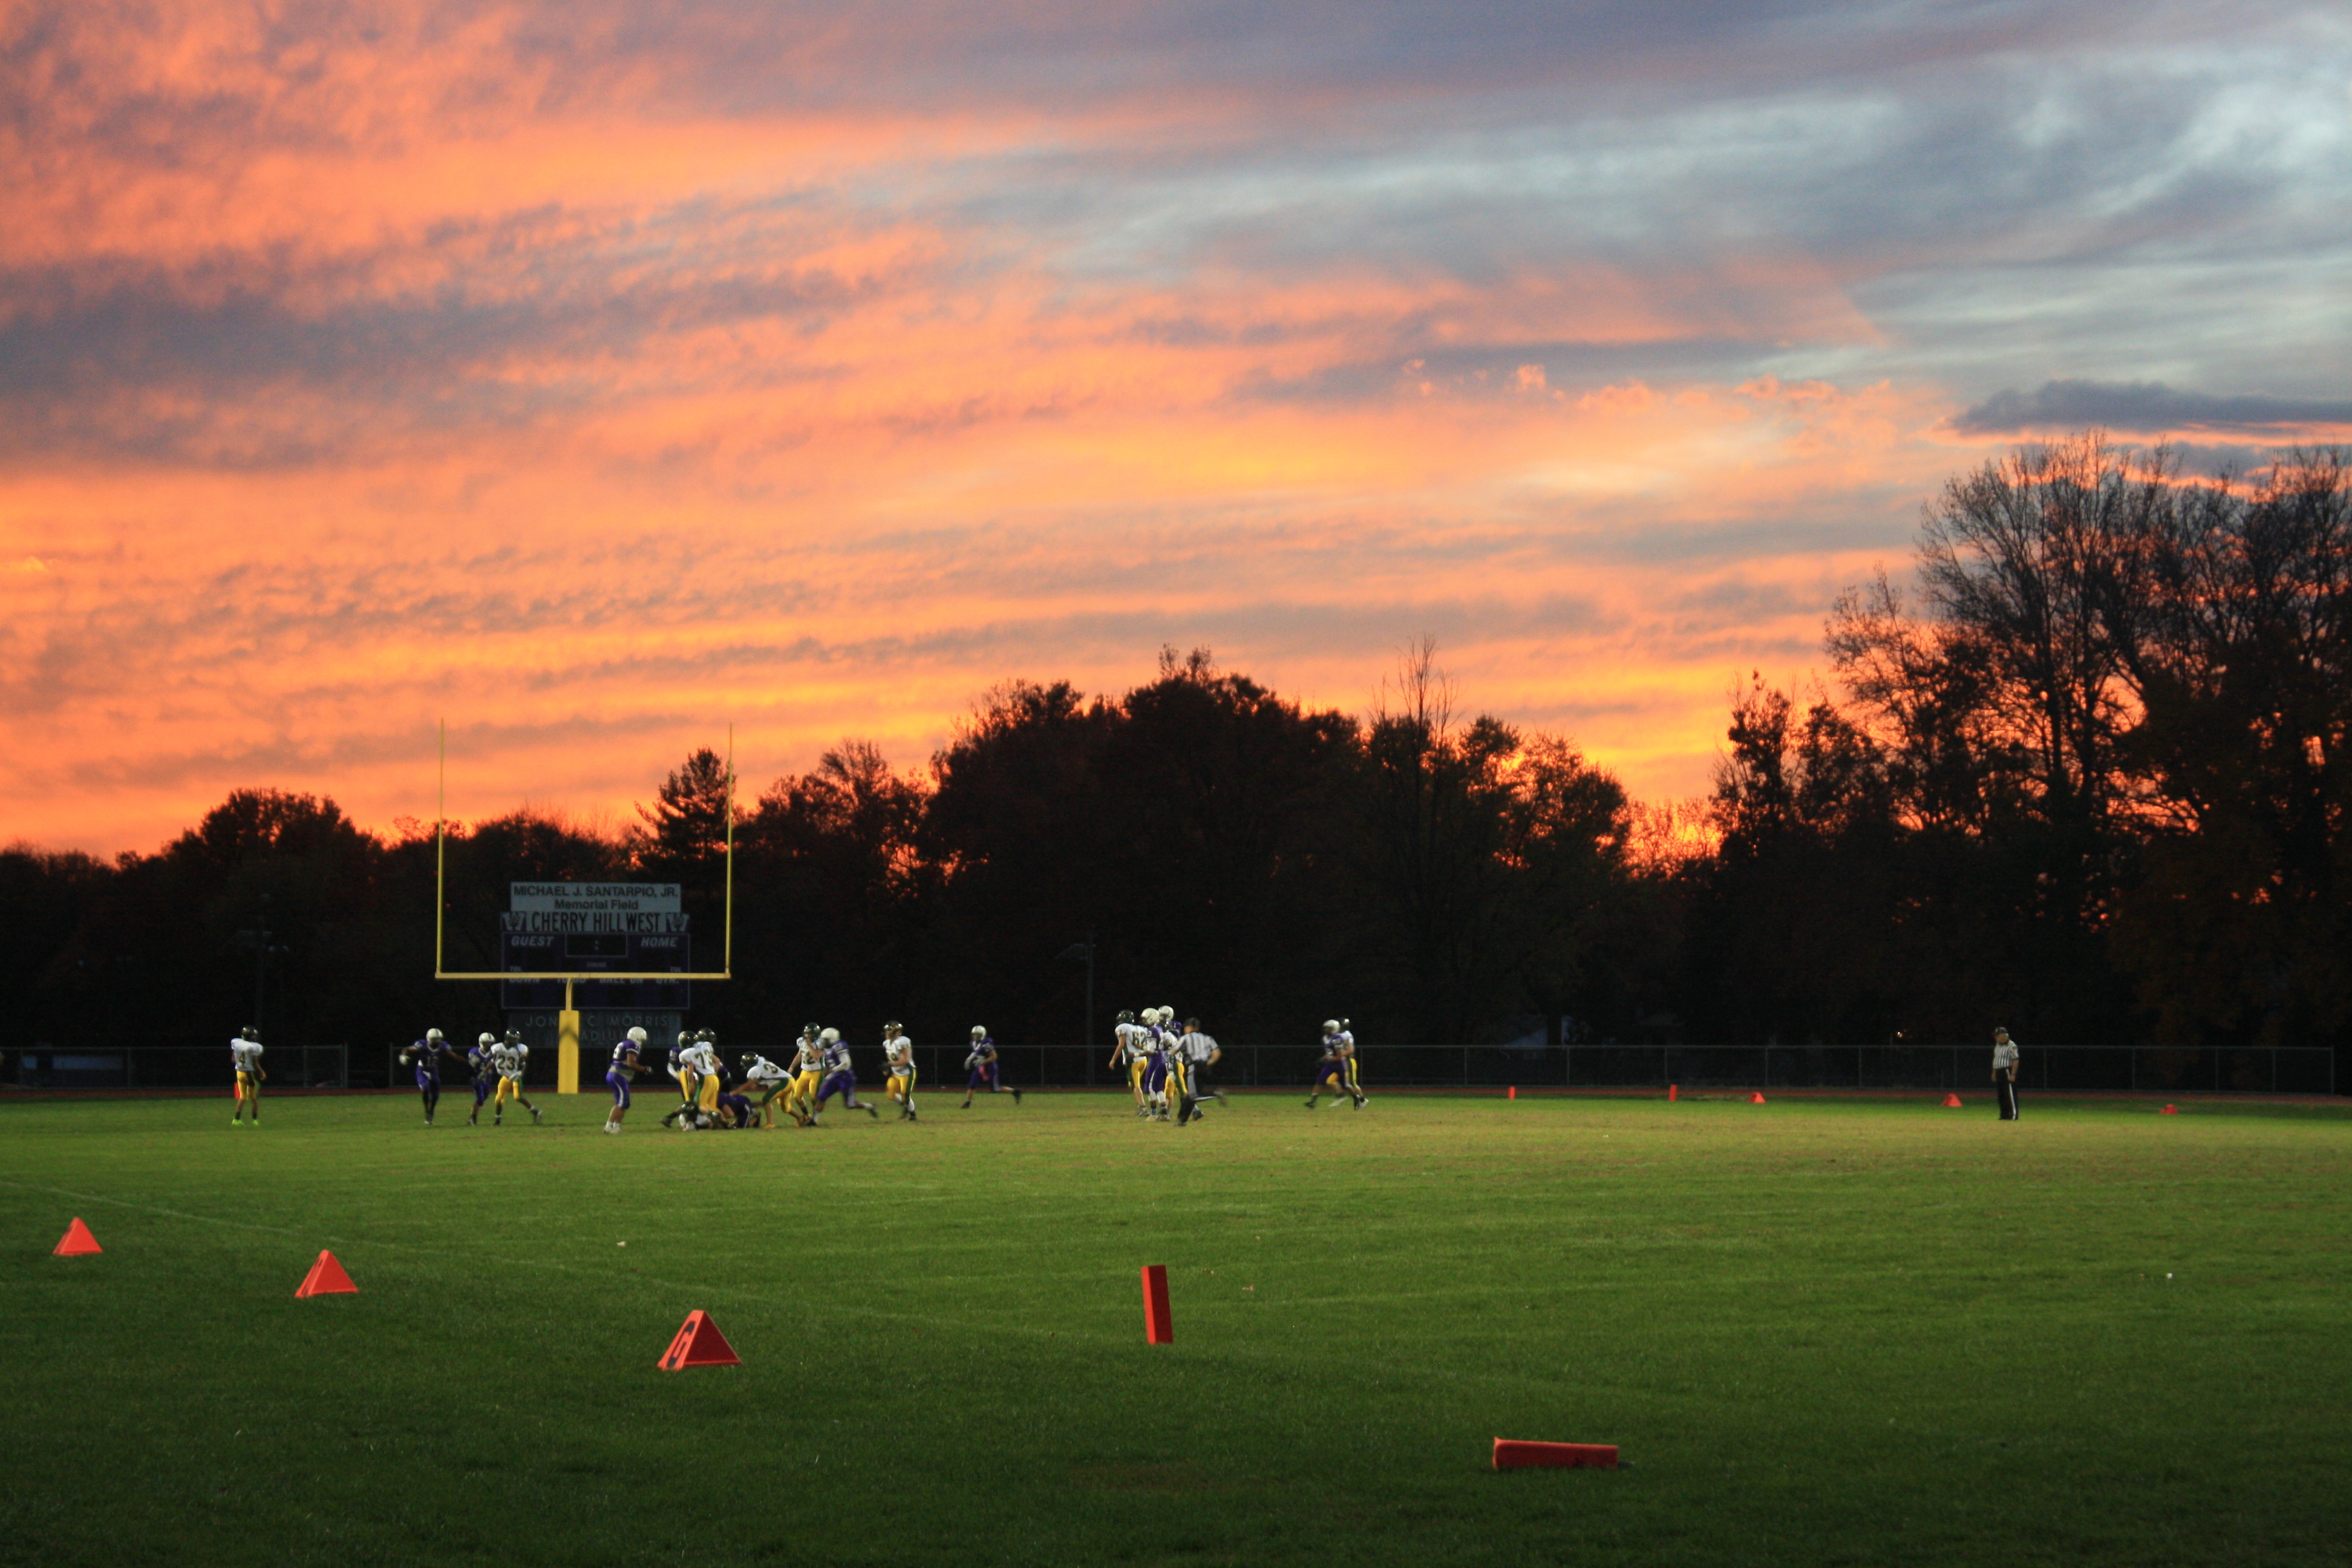
grass, cloud, structure, sky, sun, sunrise, sunset, sport, field, sunlight, morning, dawn, dusk, evening, football, rugby, competition, team, match, teamwork, hobby, sports field, atmosphere of earth, sport venue